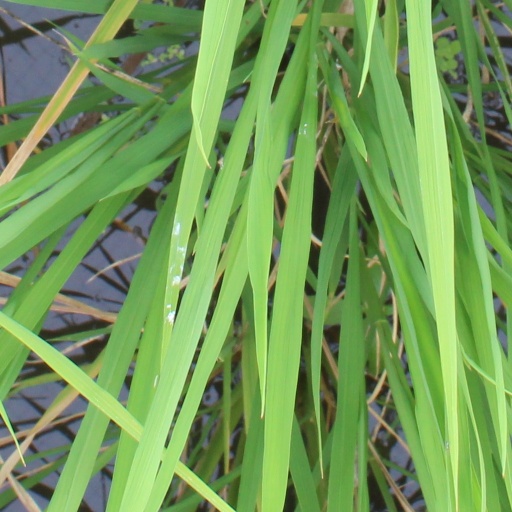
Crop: rice